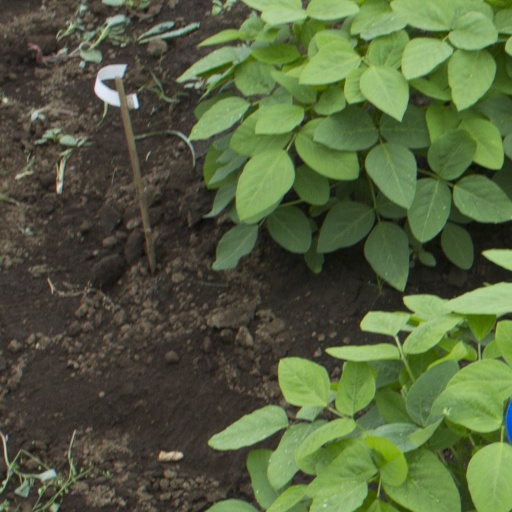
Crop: soybean